Chevrolet Corvette (C4)

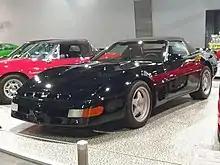
1990 Chevrolet Callaway Corvette Convertible

In 1990, the 1991 ZR1 and 1991 base model received updates to bodywork, interior, and wheels. The rear convex fascia and square taillights that set the 1990 ZR1 apart from the base model found their way to all 1991 models, making the high-priced ZR1 less distinguishable; however the ZR1's center high mount stop lamp remained above the rear window while those on base Corvettes were integrated into the rear fascia. Further changes were made the following year in 1991, including extra ZR1 badges on the fenders and the introduction of Acceleration Slip Regulation (ASR) or traction control. For model year 1993, modifications which were designed by Lotus were made to the cylinder heads, exhaust system and valvetrain of the LT5 bringing power output up from at 5,800 rpm and of torque at 5,200 rpm. In addition, a new exhaust gas recirculation system improved emissions control. The model remained nearly unchanged into the 1995 model year, after which the ZR1 was discontinued as the result of waning interest, development of the LS series engines, manufacturing cost and the forthcoming introduction of the C5 generation. A total of 6,939 ZR1 models were manufactured over the six-year period. Not until the debut of the C5 based Z06 in 2001 would Chevrolet have another production Corvette capable of matching the ZR1's performance.